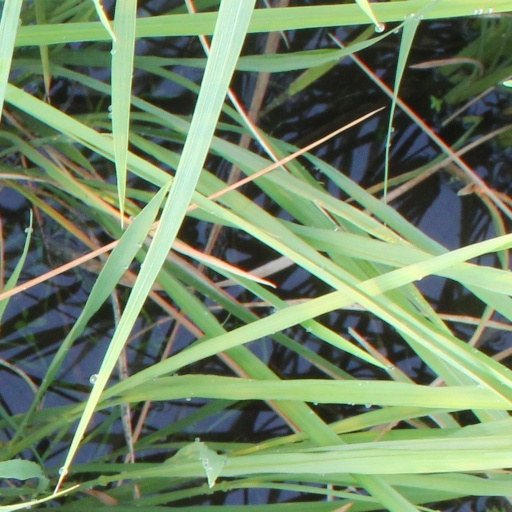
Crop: rice